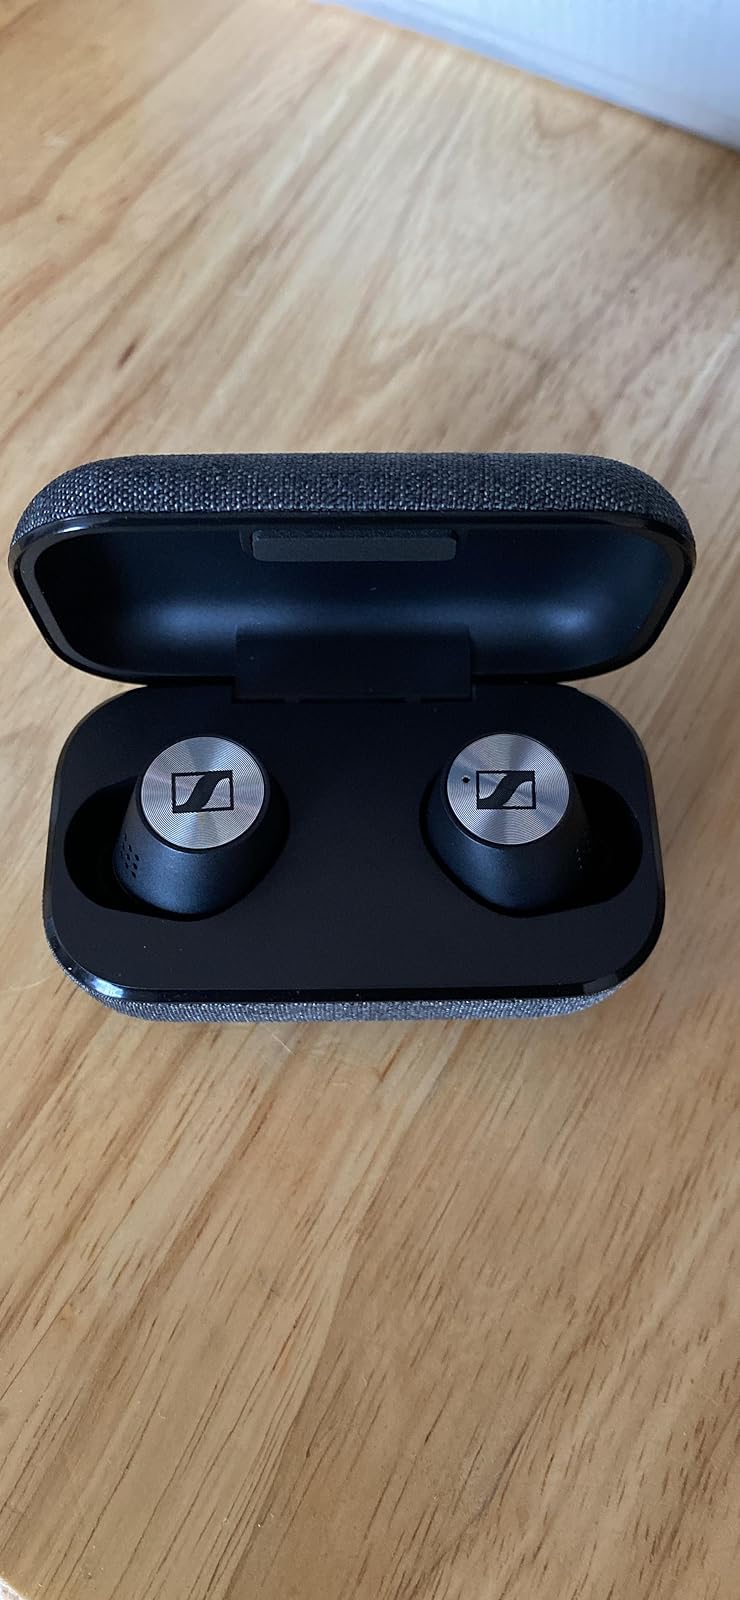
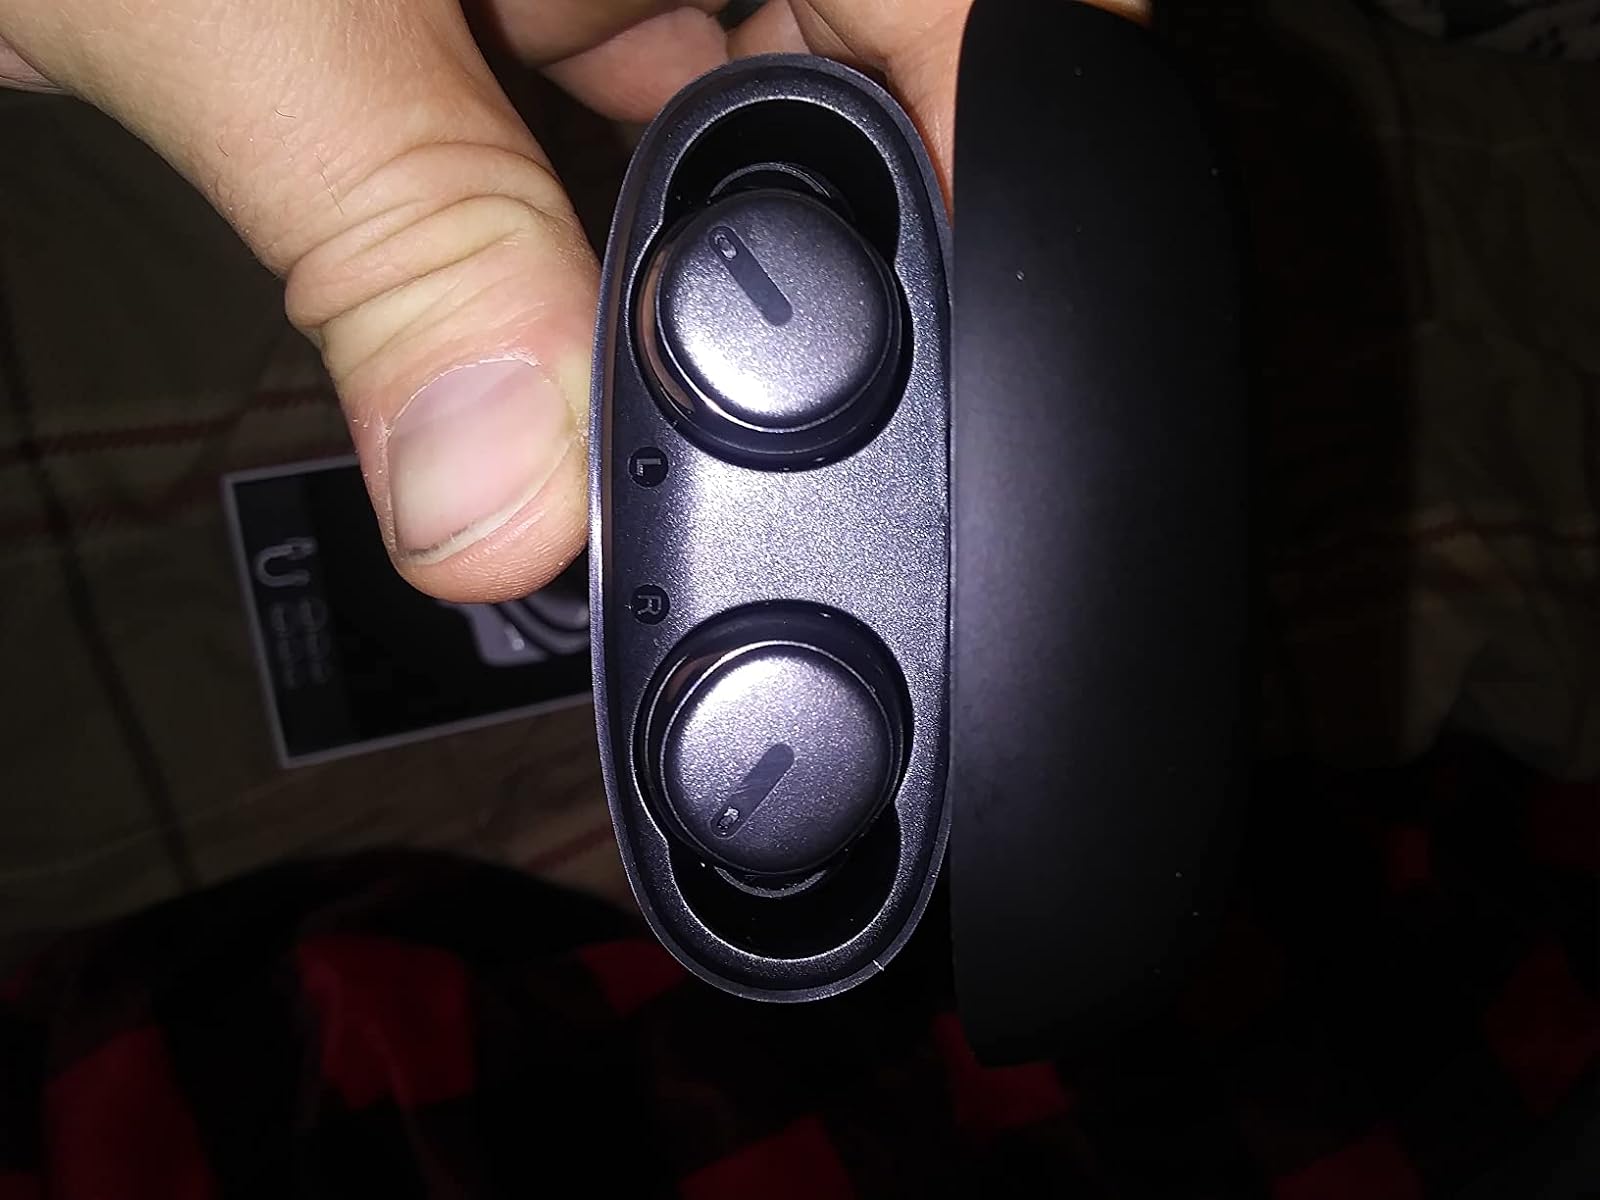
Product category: earbuds
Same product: no